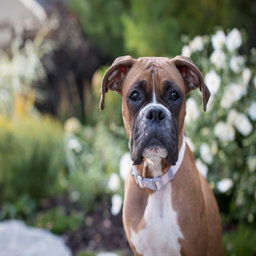
what kind of dog is this one ?